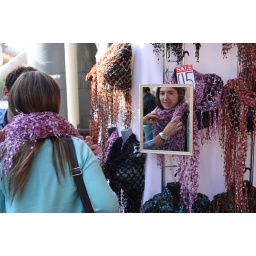
girl in the mirror